Howdy Myers

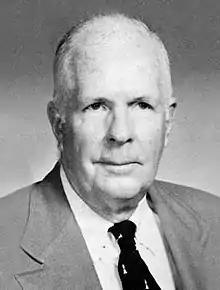

Howard "Howdy" Myers Jr. (August 23, 1910 – February 12, 1980) was an American football, basketball and lacrosse coach and college athletics administrator. He served as head football coach for Johns Hopkins University from 1946 to 1949 and again in 1979 and at Hofstra University from 1950 to 1974, compiling a career college football record of 167–112–5. Myers was also the head lacrosse coach at Johns Hopkins from 1946 to 1949, at Hofstra from 1950 to 1975, and at Hampden–Sydney College from 1976 to 1978, amassing a career college lacrosse record of 261–159–4. In addition, he was the head basketball coach at Johns Hopkins from 1946 to 1949, tallying a mark of 22–35. Myers coached lacrosse at St. Paul's School in Brooklandville, Maryland where he coached that team to four straight undefeated seasons, with a record of 61 wins and no losses. In 1971, Myers was inducted into the National Lacrosse Hall of Fame.